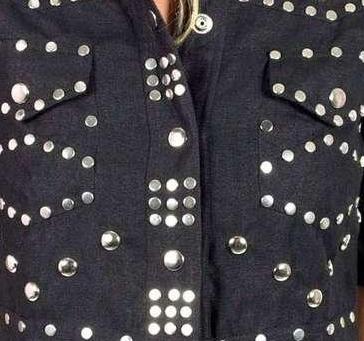
Texture: studded